Raphael Soyer

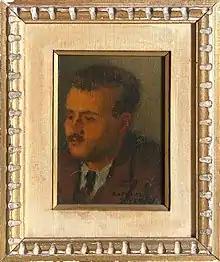
Raphael Soyer, "Portrait of a Man", ca. 1930

Raphael Zalman Soyer (December 25, 1899 – November 4, 1987) was a Russian-born American painter, draftsman, and printmaker. Soyer was referred to as an American scene painter. He is identified as a Social Realist because of his interest in men and women viewed in contemporary settings which included the streets, subways, salons and artists' studios of New York City. He also wrote several books on his life and art.